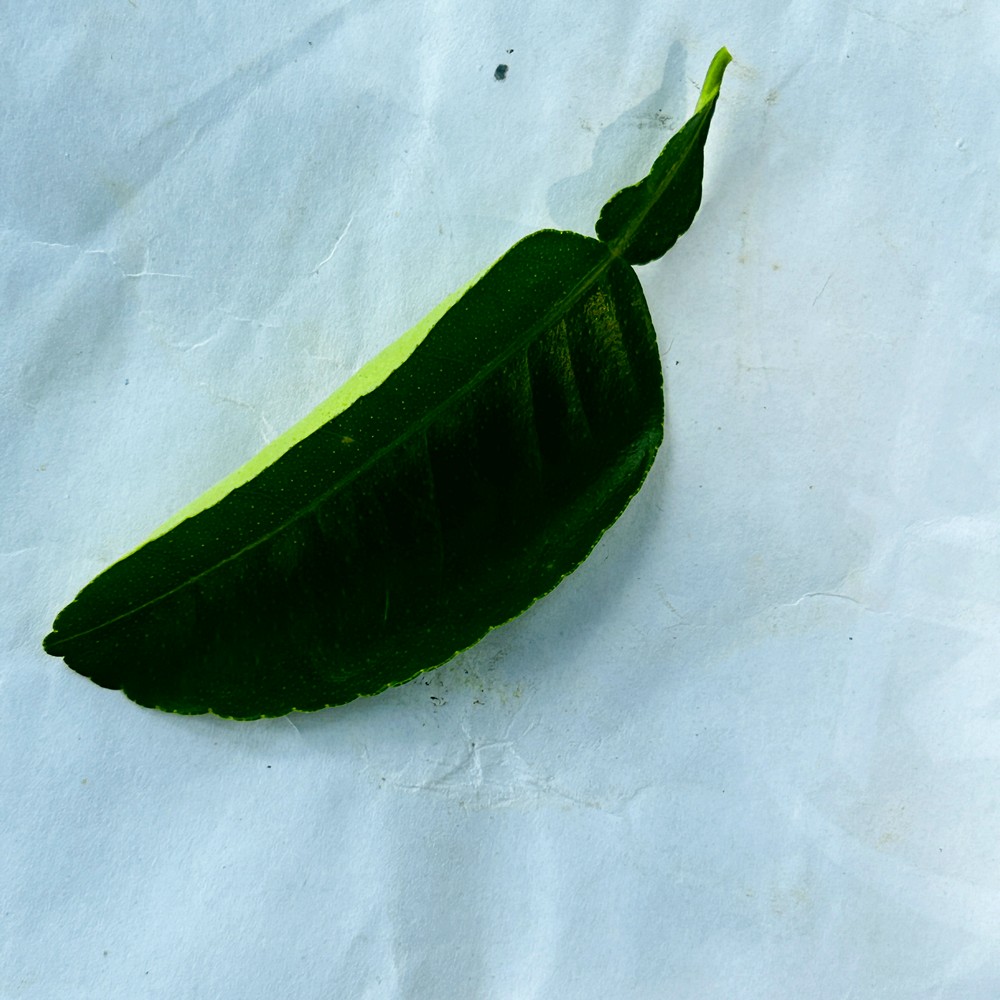
Label: Healthy Leaf